Kapur (wood)

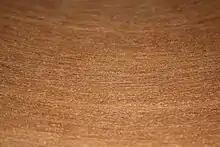
Inside of a custom bass drum shell made of Malaysian kapur wood

Kapur (or kapor) is a dipterocarp hardwood from trees of the genus "Dryobalanops" found in lowland tropical rainforests of Malaysia, Indonesia and South-East Asia. It is a durable construction tropical timber. One variety, "D. aromatica", is a source of camphor.